2022 Taipei Marathon

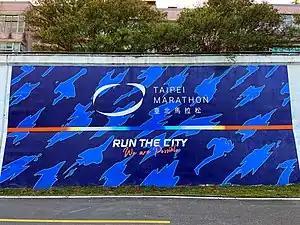
The race's main visual graffiti at Guanshan Riverside Park

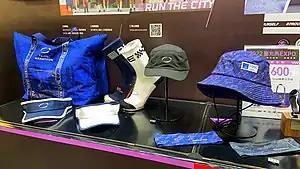
Official merchandise

The slogan of the race is "Run the city, we are possible" and been announced on its official Facebook in August 2022.